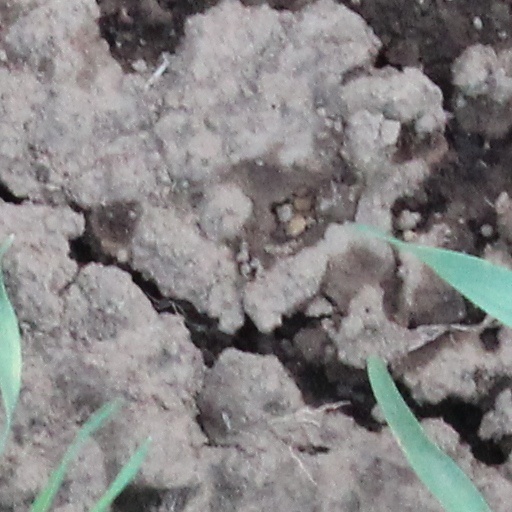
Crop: wheat